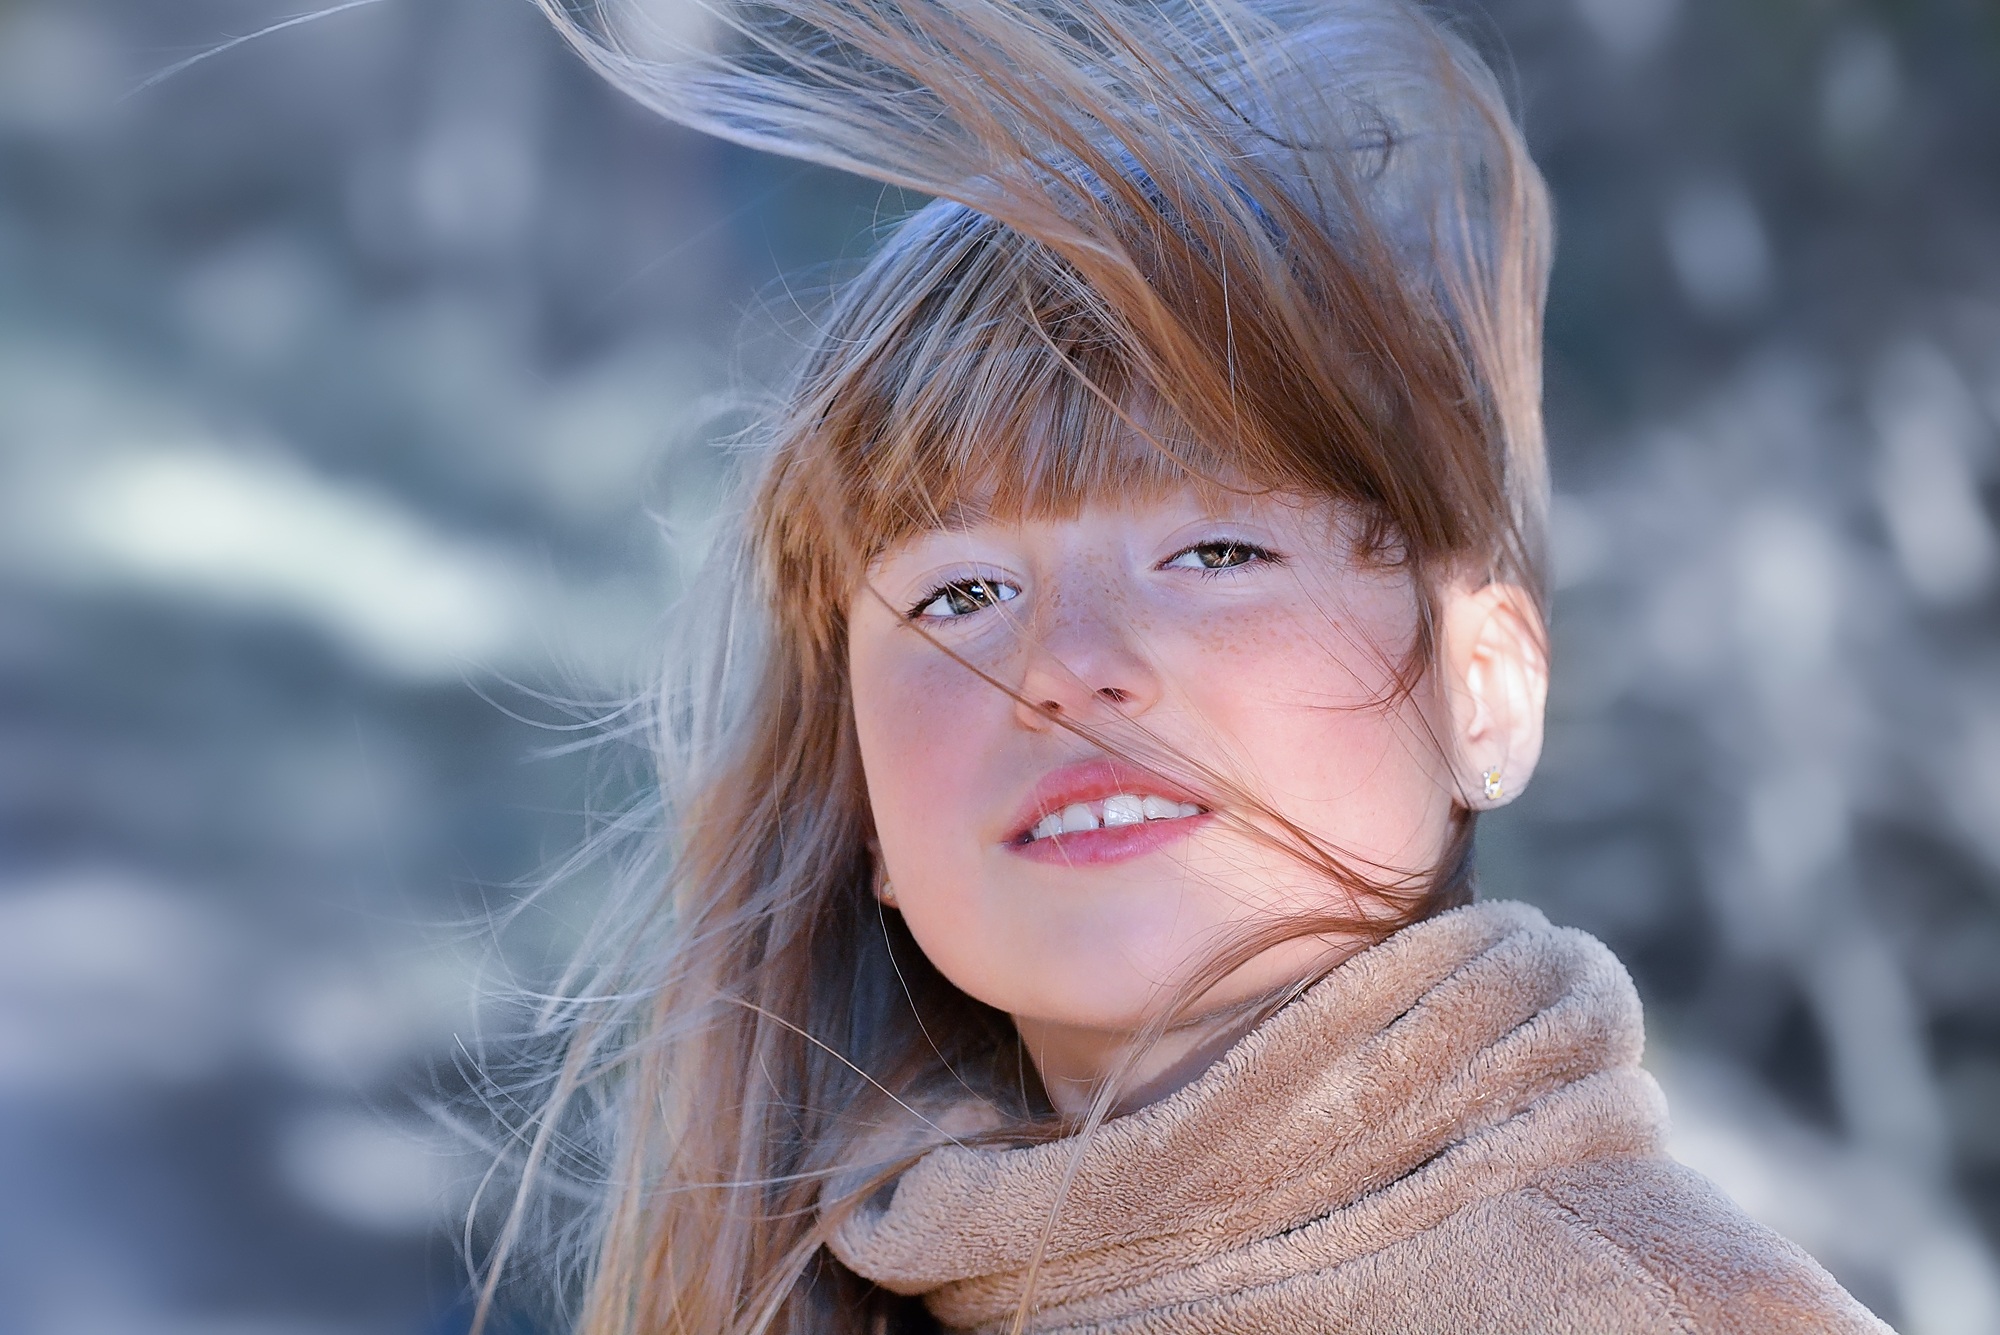
nature, person, winter, girl, woman, hair, photography, wind, female, portrait, model, spring, child, human, lady, close, facial expression, hairstyle, smile, long hair, close up, face, nose, toddler, eye, head, skin, beauty, blond, out, organ, emotion, brown hair, portrait photography, hair flying